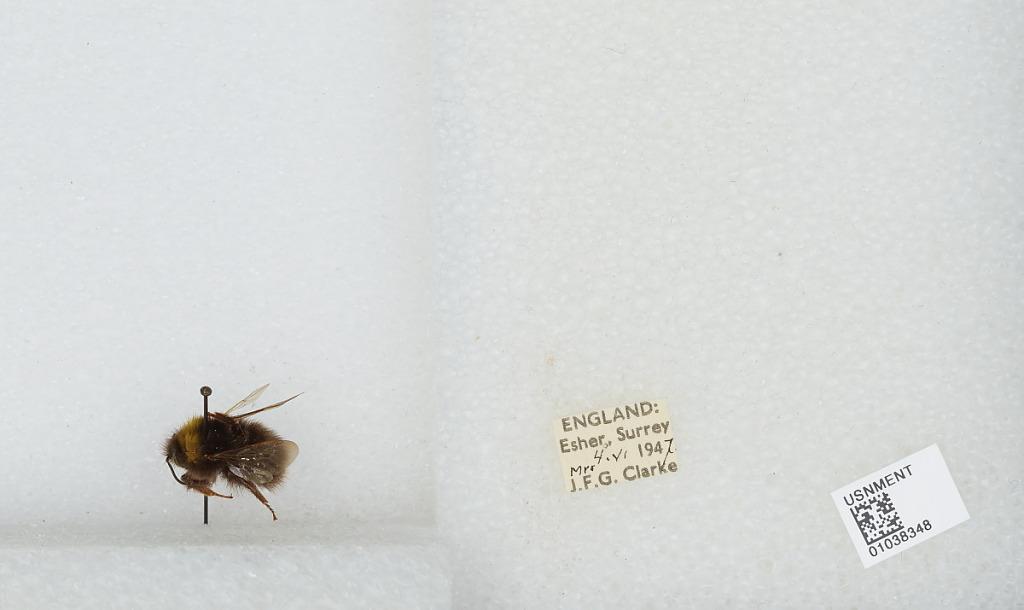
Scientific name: Bombus (Pyrobombus) pratorum (Linnaeus)
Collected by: J. Clarke
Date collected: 1947-6-4
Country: United Kingdom
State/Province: England
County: Surrey
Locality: Esher
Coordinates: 51.3691, -0.365